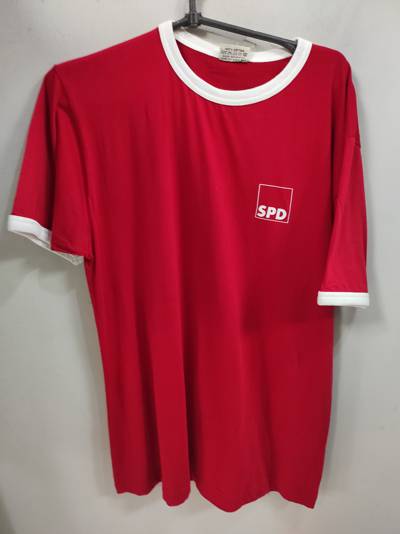
Waste category: clothes